Red Lerille

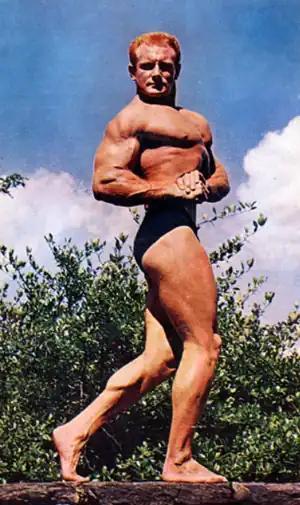
Red Lerille in "Ironman" magazine, 1960

Lloyd "Red" Lerille (June 9, 1936 – March 14, 2025) was an American bodybuilder. A New Orleans native, he was the winner of numerous bodybuilding titles, including Mr. New Orleans in 1955, Mr. Armed Forces and Mr. Hawaii in 1958, Mr. Dixie in 1959, and AAU Mr. America which he won in 1960.